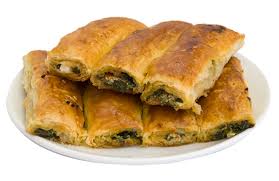
Yemek: borek